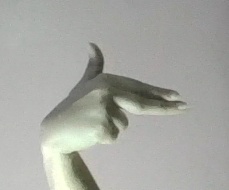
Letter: ghain